Hegra Church

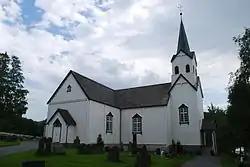
View of the church

Hegra Church is a parish church of the Church of Norway in Stjørdal Municipality in Trøndelag county, Norway. It is located in the village of Hegra. It is one of the churches for the Hegra parish which is part of the Stjørdal prosti (deanery) in the Diocese of Nidaros. The white, wooden church was built in a cruciform style in 1783 using plans drawn up by the architects Erich Must and J. Støren. The church seats about 400 people.